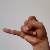
The image shows a hand gesture representing the letter 'J' in Indian Sign Language.